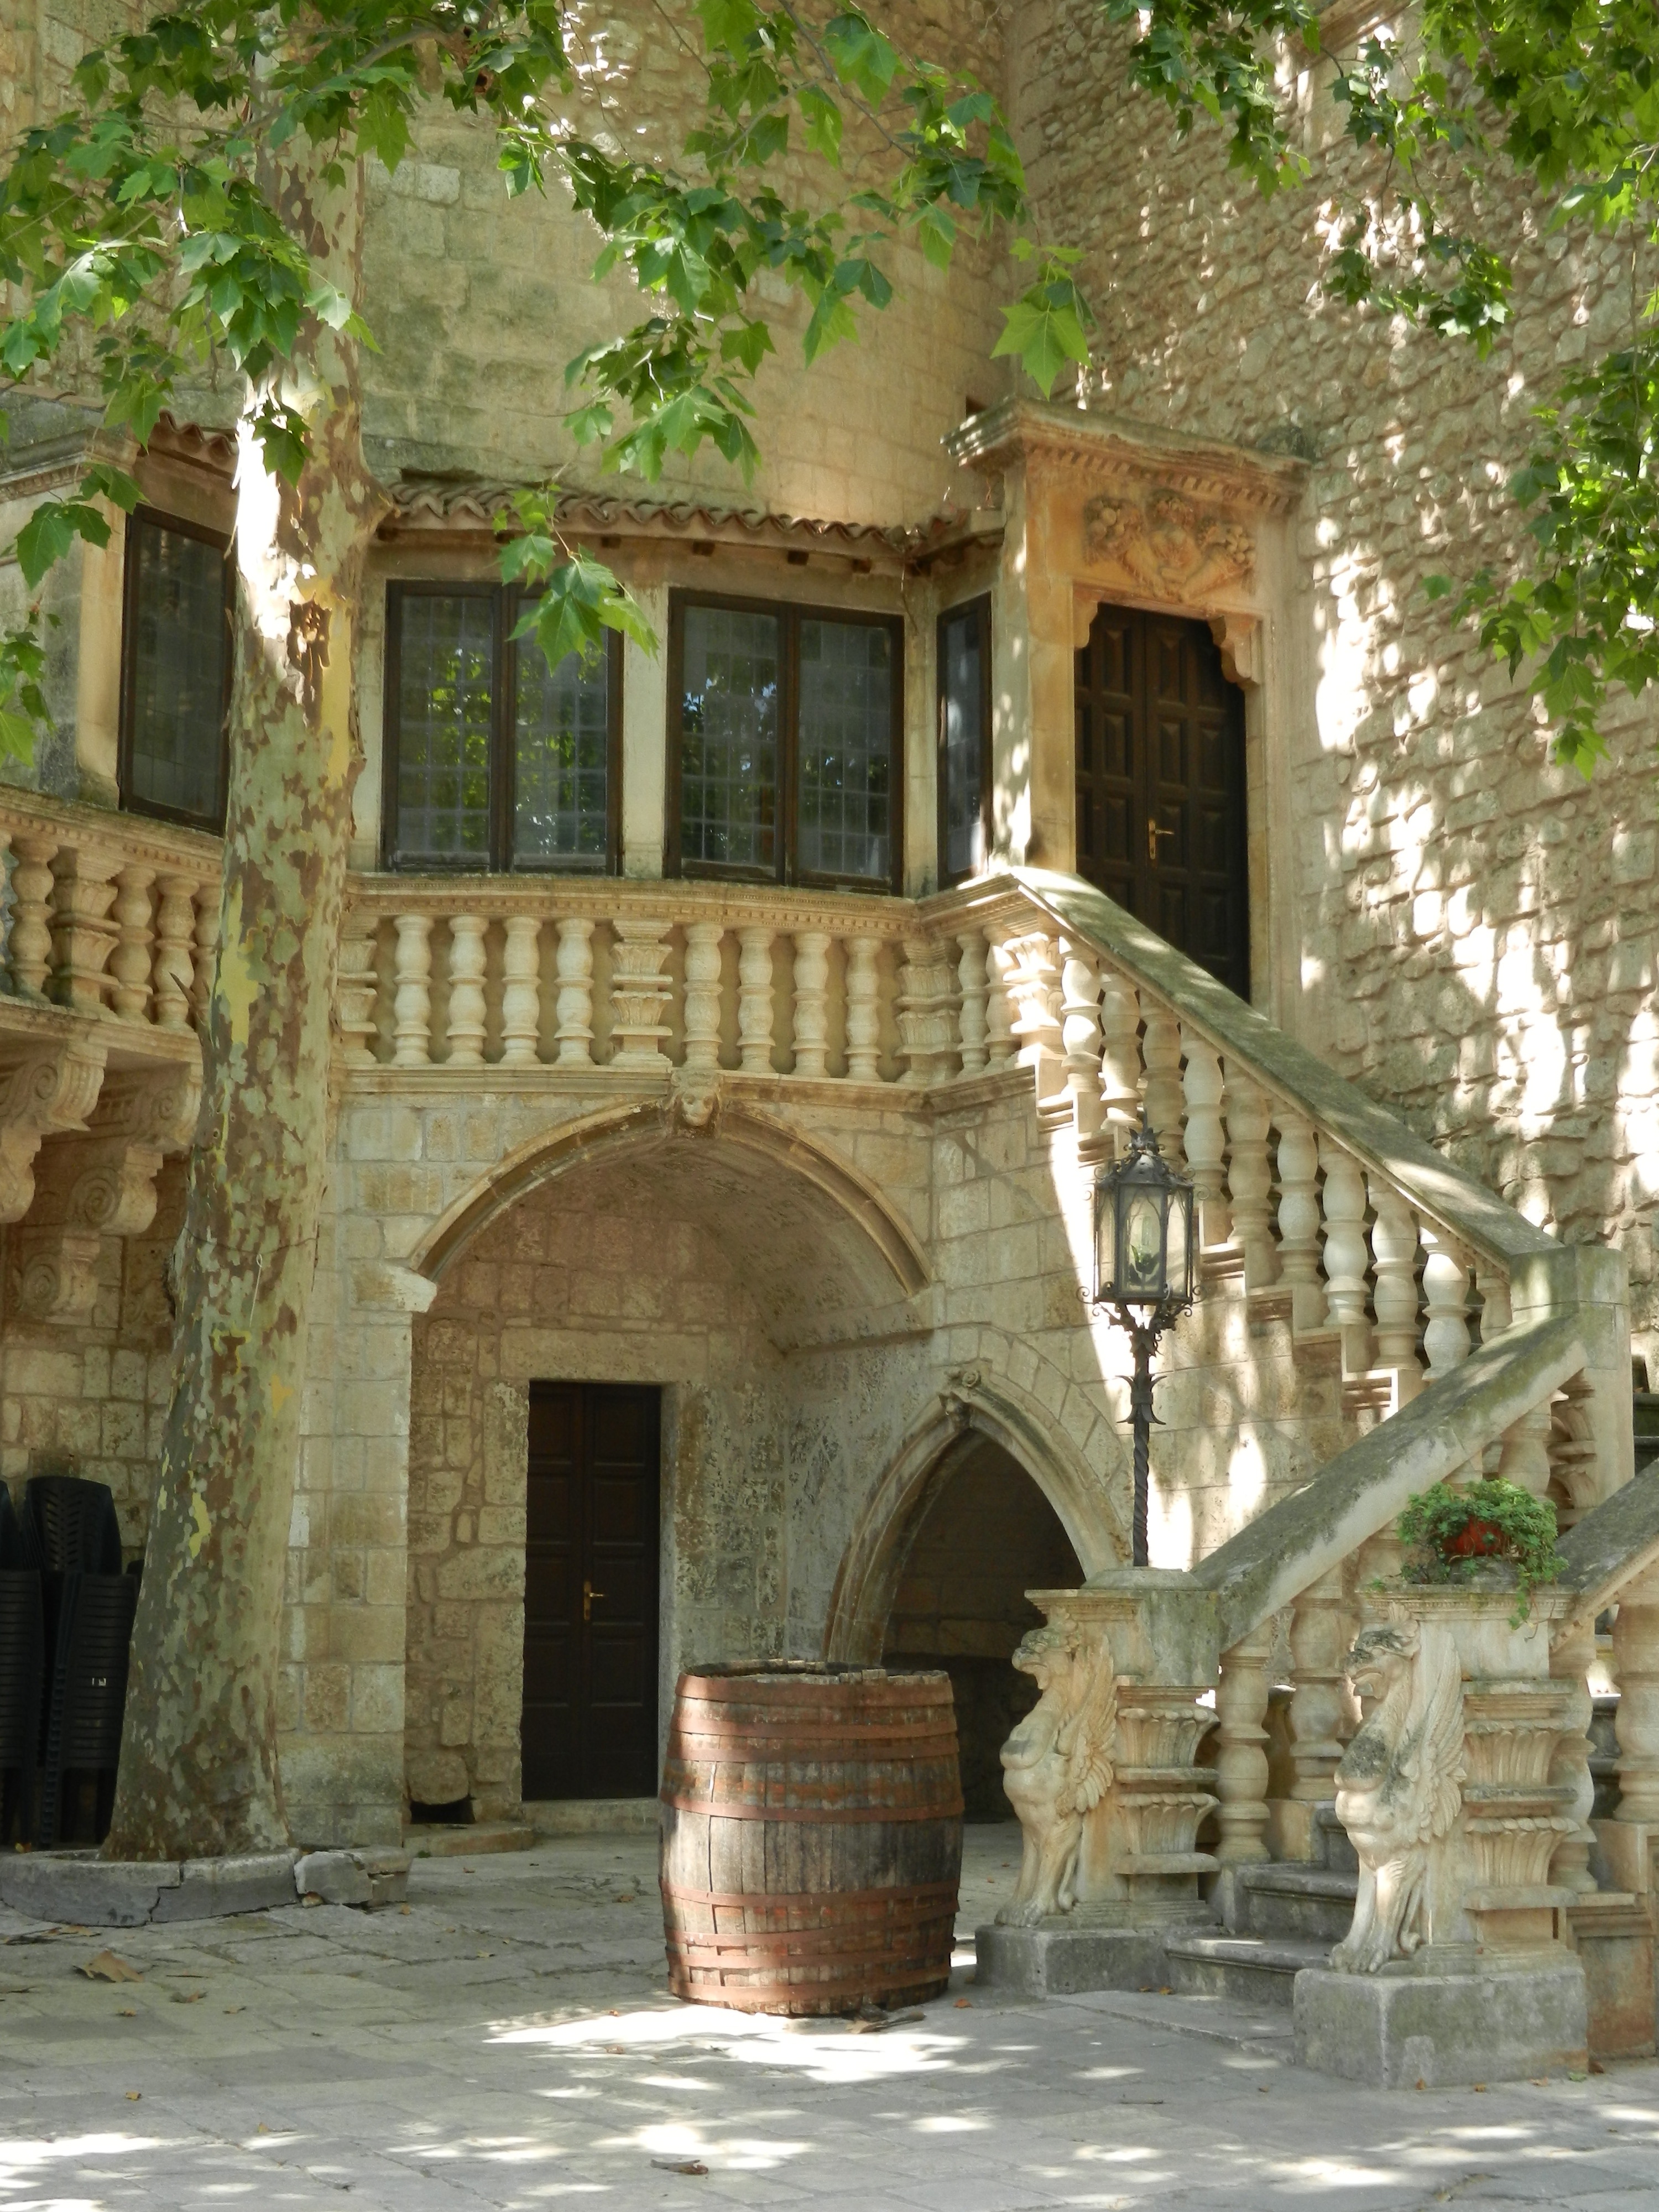
architecture, mansion, house, building, palace, arch, italy, chapel, place of worship, courtyard, stairs, monastery, estate, hacienda, puglia, ancient history